Emily Carr

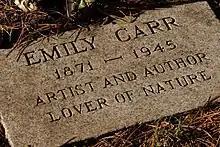
Emily Carr's gravestone, Ross Bay cemetery

On February 12, 1971, Canada Post issued a 6¢ stamp 'Emily Carr, painter, 1871–1945' designed by William Rueter based on Carr's "Big Raven" (1931), held by the Vancouver Art Gallery. On May 7, 1991, Canada Post issued a 50¢ stamp 'Forest, British Columbia, Emily Carr, 1931–1932' designed by Pierre-Yves Pelletier based on "Forest, British Columbia" (1931–1932), also from the Vancouver Art Gallery collection.